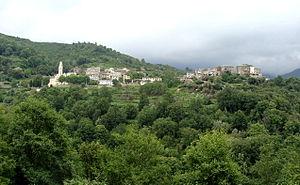
Le village de Pietra-di-Verde vu du sud (vue partielle)